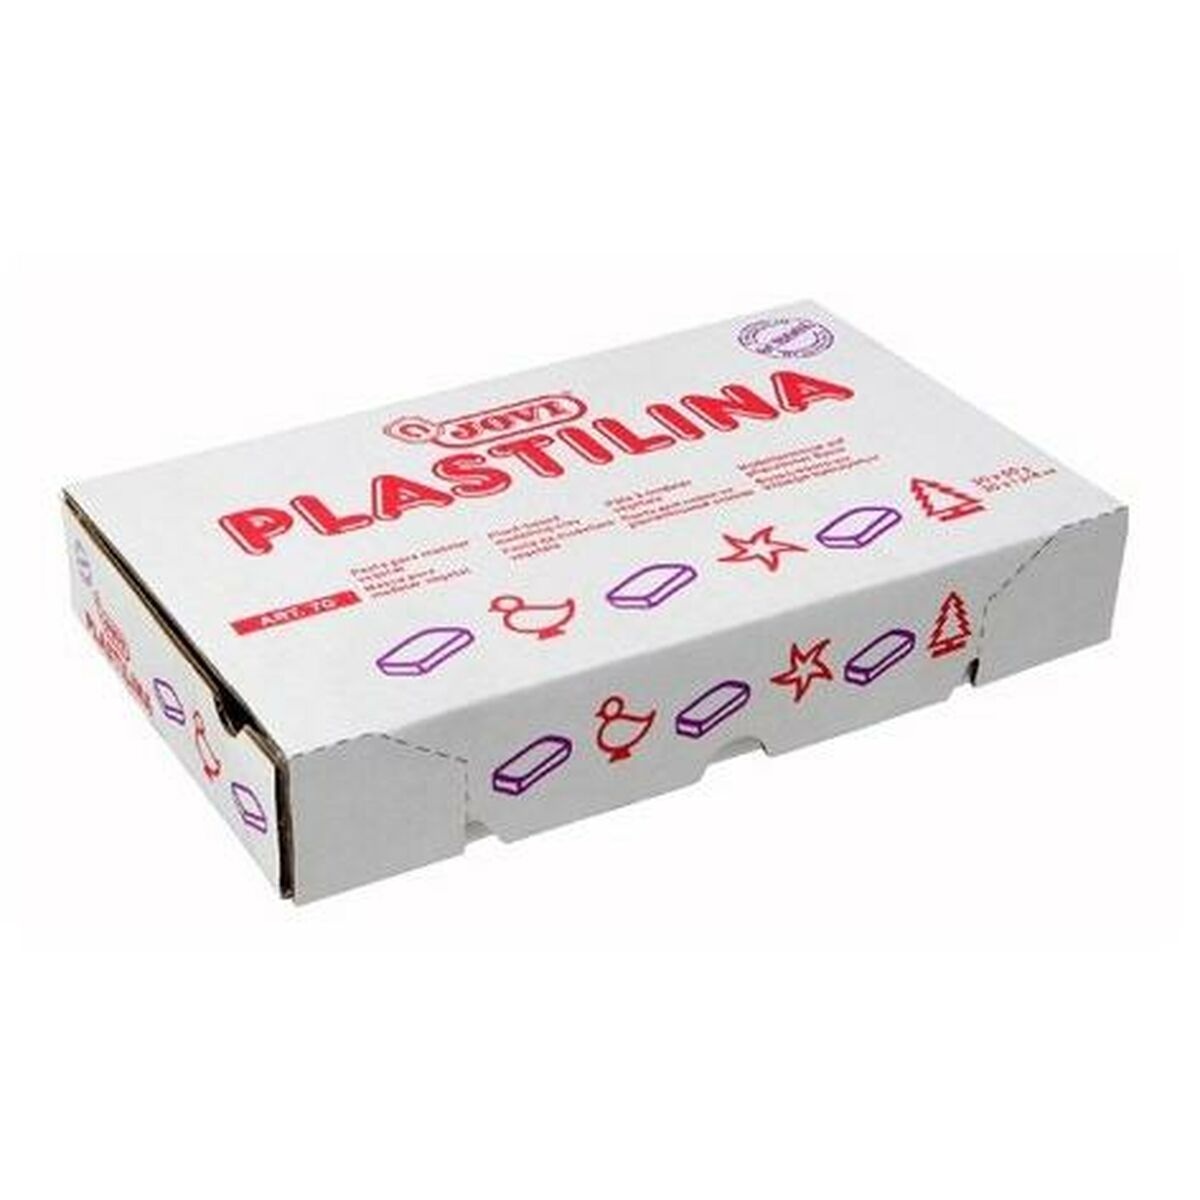
Plastilina Jovi School Naranja (15 Piezas)
¡Los niños merecen lo mejor, por eso te presentamos Plastilina Jovi School (15 Unidades) , ideal para quienes buscan productos de calidad para los más peques! ¡Consigue Jovi y otras marcas y licencias a los mejores precios! Color: Naranja Unidades: 15 Unidades 15 uds Cantidad: 150 gr
Brand: Jovi
Category: Arts & Entertainment > Hobbies & Creative Arts > Arts & Crafts > Art & Crafting Materials > Pottery & Sculpting Materials > Clay & Modeling Dough > Modeling Dough